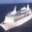
Label: ship